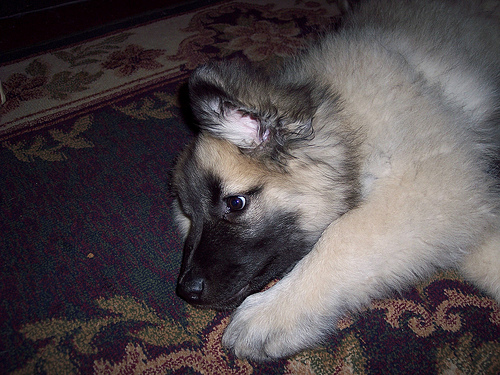
Animal: dog
Breed: leonberger